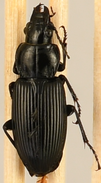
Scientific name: Pterostichus melanarius melanarius
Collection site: Steigerwaldt-Chequamegon NEON (STEI), plot STEI_004